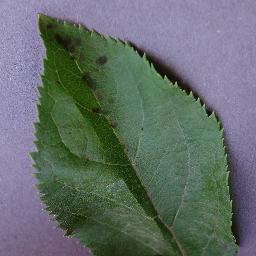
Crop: apple
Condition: scab